Margarita Mamun

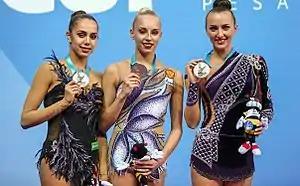
Mamun (left) at the 2016 Pesaro World Cup

In 2016, Mamun started her season at the 2016 Moscow Grand Prix finishing 4th in the all-around, she qualified to 2 apparatus finals taking gold in clubs and ball (tied with teammate Aleksandra Soldatova). On 12–13 March, Mamun competed at the MTM Tournament in Ljubljana, Slovenia where she won the all-around gold with a total of 75.950 points,